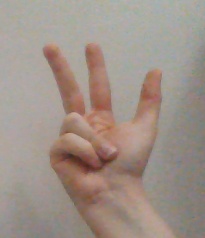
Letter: al